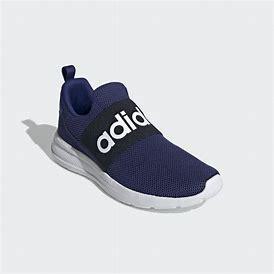
Brand: Adidas
Model: Lite Racer Adapt 4